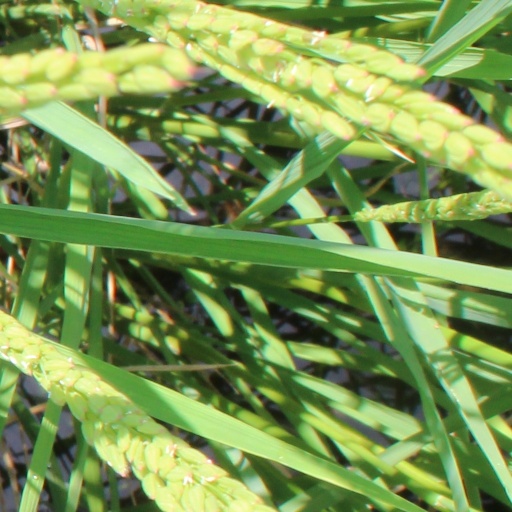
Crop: rice